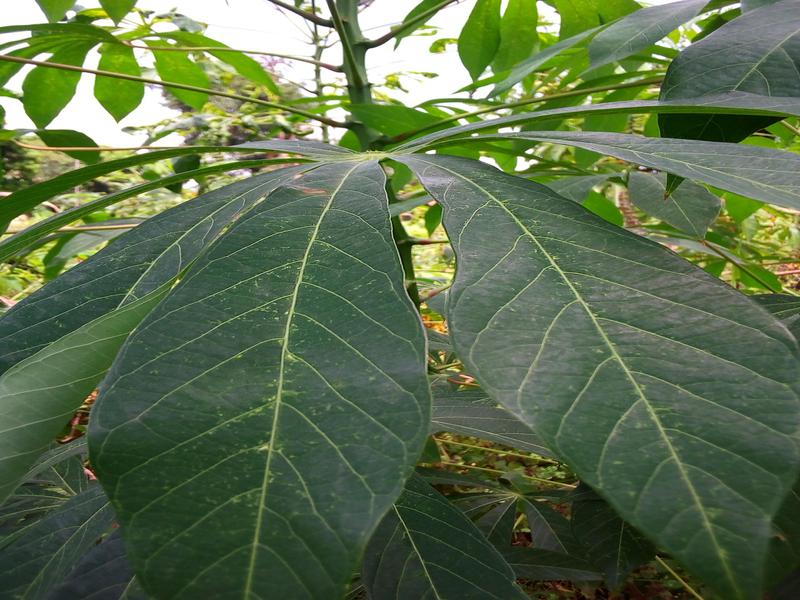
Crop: cassava
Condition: green_mottle